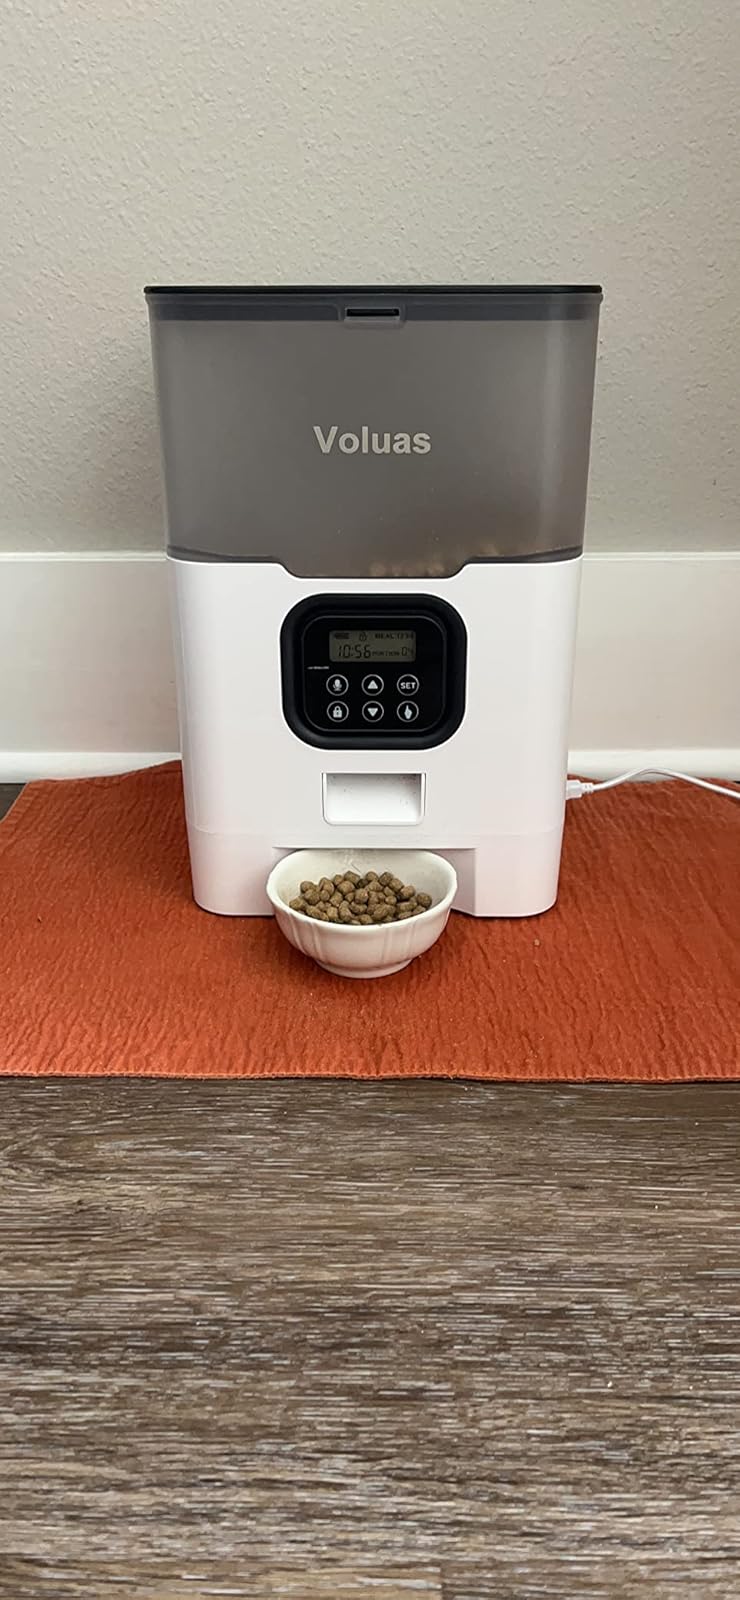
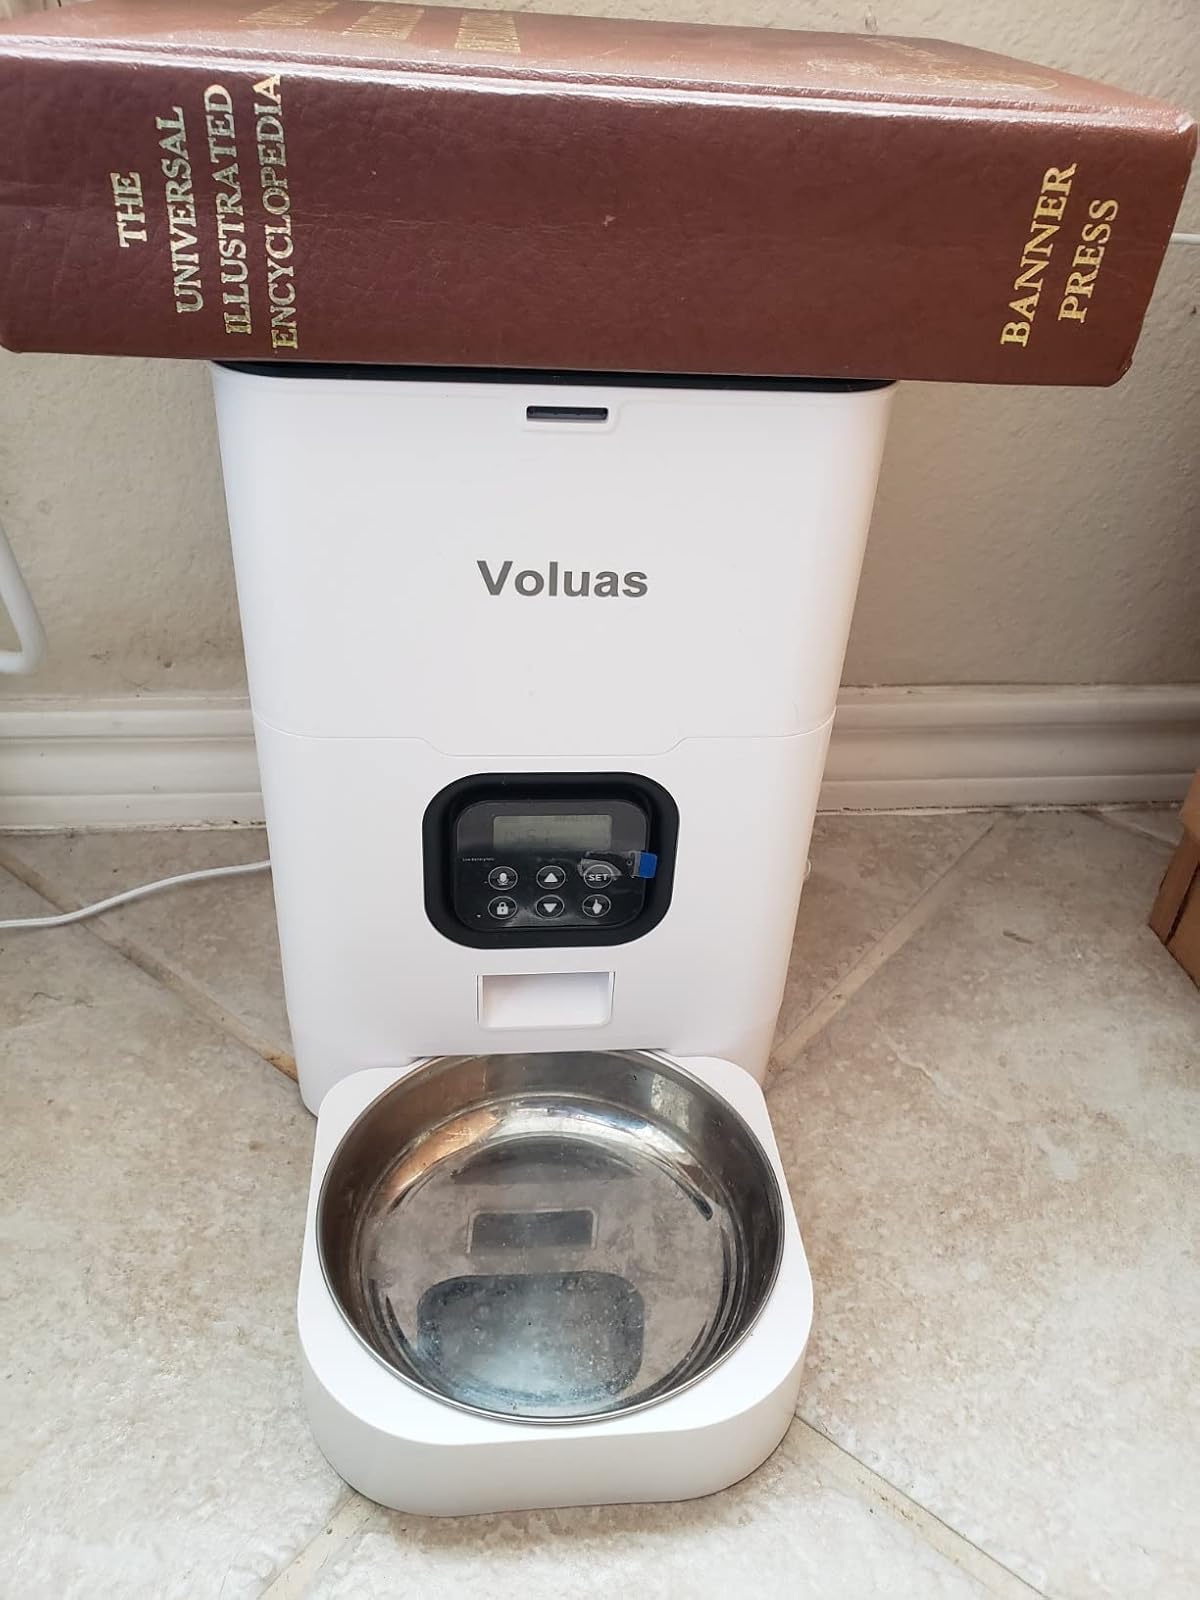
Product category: items_feeder
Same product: no